Canopus-class battleship

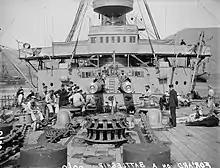
Crew on the forward deck of a "Canopus"-class battleship, c. 1905

The ships of the "Canopus" class were long between perpendiculars and long overall, with a beam of . They had a draft of normally and up to fully loaded. They displaced normally and up to at full load. The ships were fitted with two masts, each with one fighting top carrying several of the light guns and one searchlight. Four other searchlights were mounted on the bridges.